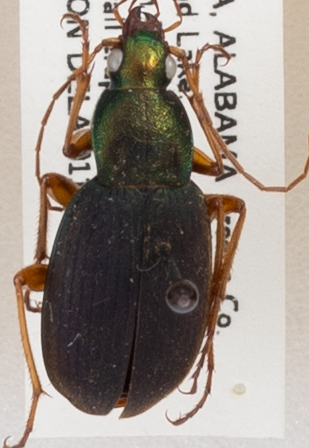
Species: Chlaenius aestivus
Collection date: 2019-07-29
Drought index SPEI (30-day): -0.17
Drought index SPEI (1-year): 1.01
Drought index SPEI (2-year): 0.71